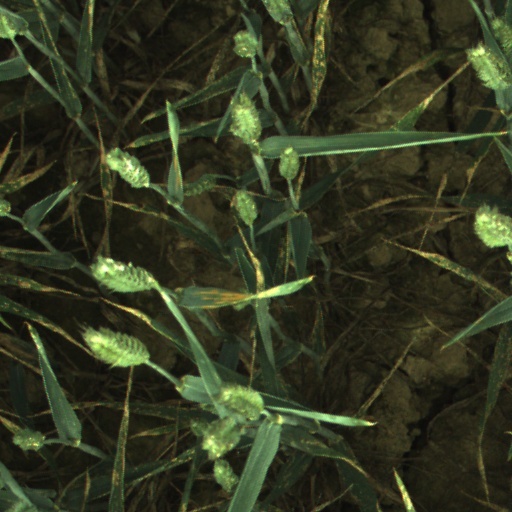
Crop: wheat